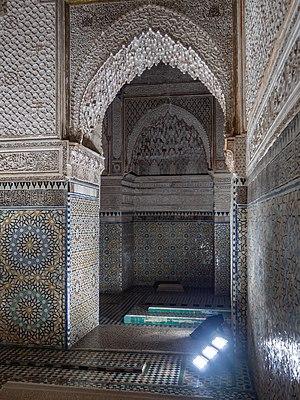
Les Tombeaux saadiens sont une nécropole royale historique à Marrakech, au Maroc. Ils datent de l'époque de la dynastie saadienne, et en particulier du règne d'Ahmad al-Mansur. Ils sont situés immédiatement au sud de la mosquée de la Kasbah, à l'intérieur du quartier royal de la kasbah de la ville. En raison de la beauté de leur décoration, ils constituent une attraction majeure auprès des visiteurs de la ville ocre.